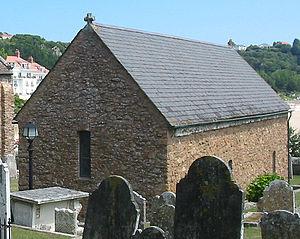
La chapelle des Pêcheurs, est un édifice religieux situé près de la mer dans la paroisse de Saint-Brélade sur l'île de Jersey. La chapelle est située juste à côté de l'église Saint-Brélade.